Shrubland

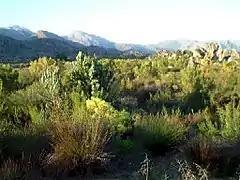
Fynbos in South Africa

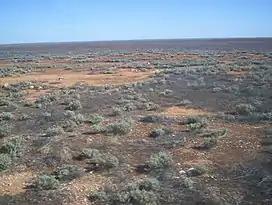
The Nullarbor Plain in Australia

Similarly, shrubland is a category that is used to describe a type of biome plant group. In this context, shrublands are dense thickets of evergreen sclerophyll shrubs and small trees, called: